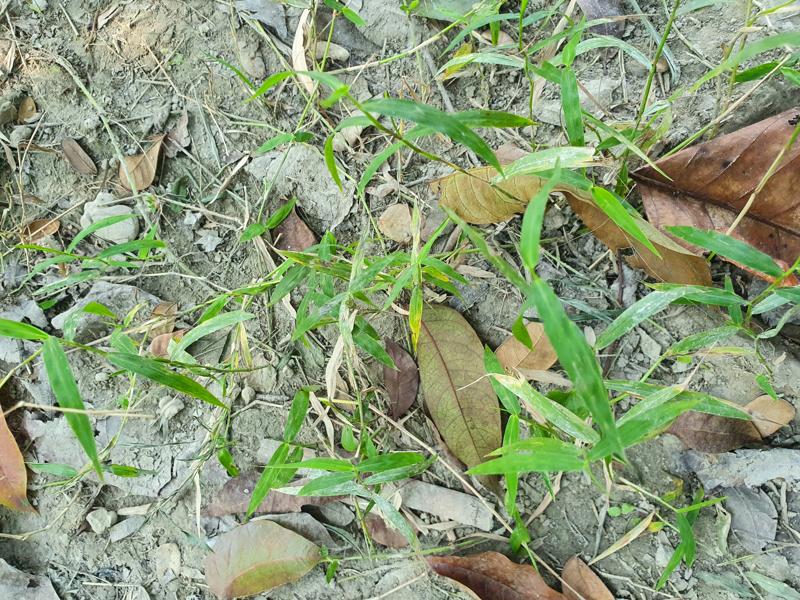
Weed species: Panicum repens